History of supercomputing

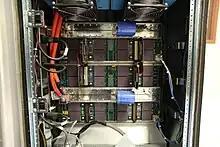
Rear of the Paragon cabinet showing the bus bars and mesh routers

Four years after leaving CDC, Cray delivered the 80 MHz Cray-1 in 1976, and it became the most successful supercomputer in history. The Cray-1, which used integrated circuits with two gates per chip, was a vector processor. It introduced a number of innovations, such as chaining, in which scalar and vector registers generate interim results that can be used immediately, without additional memory references which would otherwise reduce computational speed. The Cray X-MP (designed by Steve Chen) was released in 1982 as a 105 MHz shared-memory parallel vector processor with better chaining support and multiple memory pipelines. All three floating point pipelines on the X-MP could operate simultaneously. By 1983 Cray and Control Data were supercomputer leaders; despite its lead in the overall computer market, IBM was unable to produce a profitable competitor.